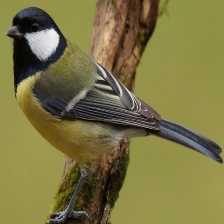
Species: PARUS MAJOR
Scientific name: PARUS MAJOR
ImageNet parent category: chickadee